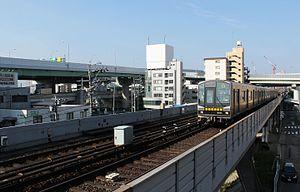
La ligne Higashiyama est une ligne du métro de Nagoya au Japon. Également ligne 1 du réseau, elle relie la station de Takabata à celle de Fujigaoka. Longue de 20,6 km, elle traverse Nagoya selon un axe est-ouest en passant par les arrondissements de Nakagawa, Nakamura, Naka, Higashi, Chikusa et Meitō. Sur les cartes, la ligne est identifiée avec la lettre H et sa couleur est jaune.